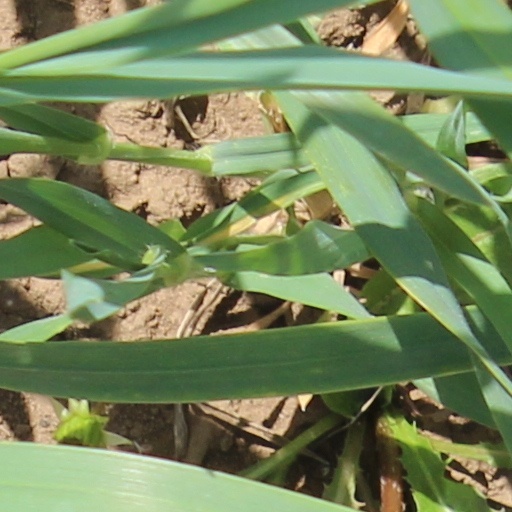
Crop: wheat